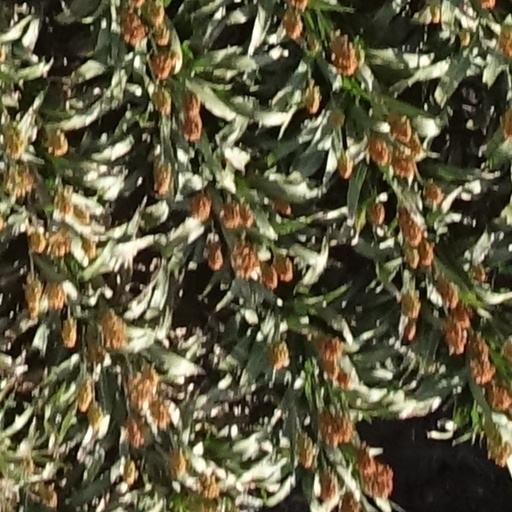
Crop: sorghum